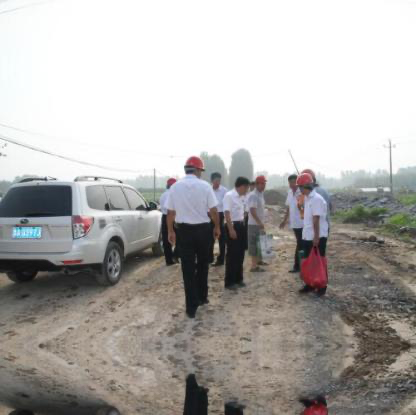
Objects in the image:
label: helmet
label: helmet
label: helmet
label: helmet
label: helmet
label: head
label: head
label: head